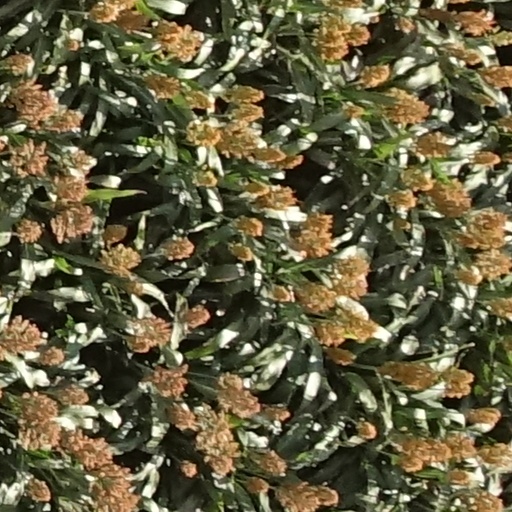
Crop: sorghum